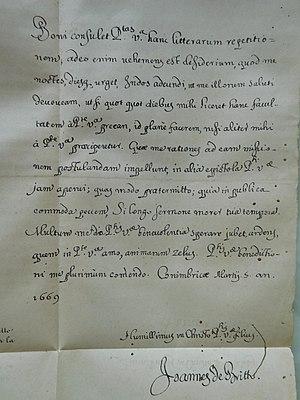
Saint Jean de Britto qui choisit de s'appeler Arulanandar, né le 1ᵉʳ mars 1647 à Lisbonne et mort le 4 février 1693, à Oriyur, Tamil Nadu, était un prêtre jésuite portugais missionnaire dans l’Inde du Sud. Il fut mis à mort en haine de la foi chrétienne. Considéré comme martyr il fut canonisé en 1947. Jean de Britto est liturgiquement commémoré le 4 février.